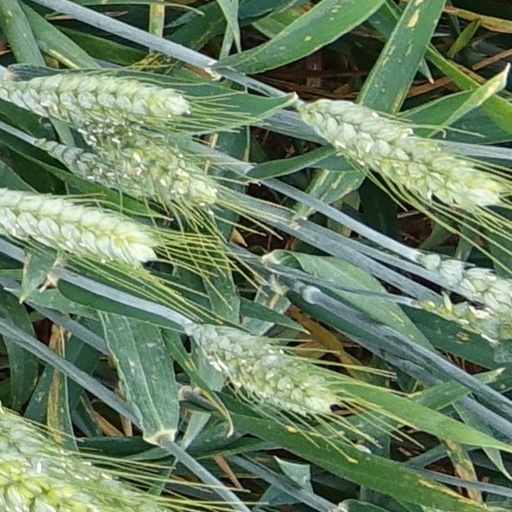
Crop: wheat